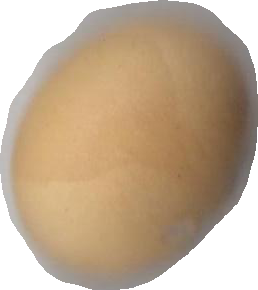
Variety: Dega